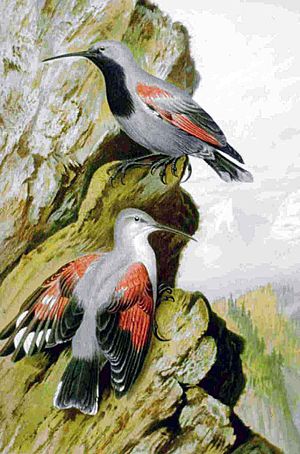
Murløber
En han øverst, hun nederst
En han øverst, hun nederst
Murløber er en cirka 16 centimeter stor spurvefugl, der lever i klippeterræn i et stort område fra Sydøsteuropa i vest til Kina i øst.